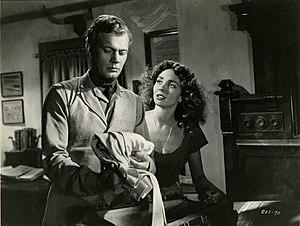
Duel au soleil est un western américain réalisé en 1946 par King Vidor et produit par David Selznick.